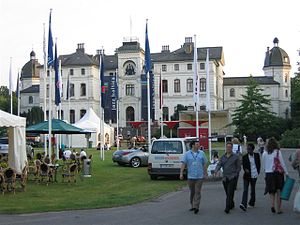
Fargau-Pratjau
Fra JazzBaltica på Salzau 2006
Fargau-Pratjau er en by og en kommune i det nordlige Tyskland, beliggende i Amt Selent/Schlesen i den nordlige del af Kreis Plön. Kreis Plön ligger i den østlige/centrale del af delstaten Slesvig-Holsten.